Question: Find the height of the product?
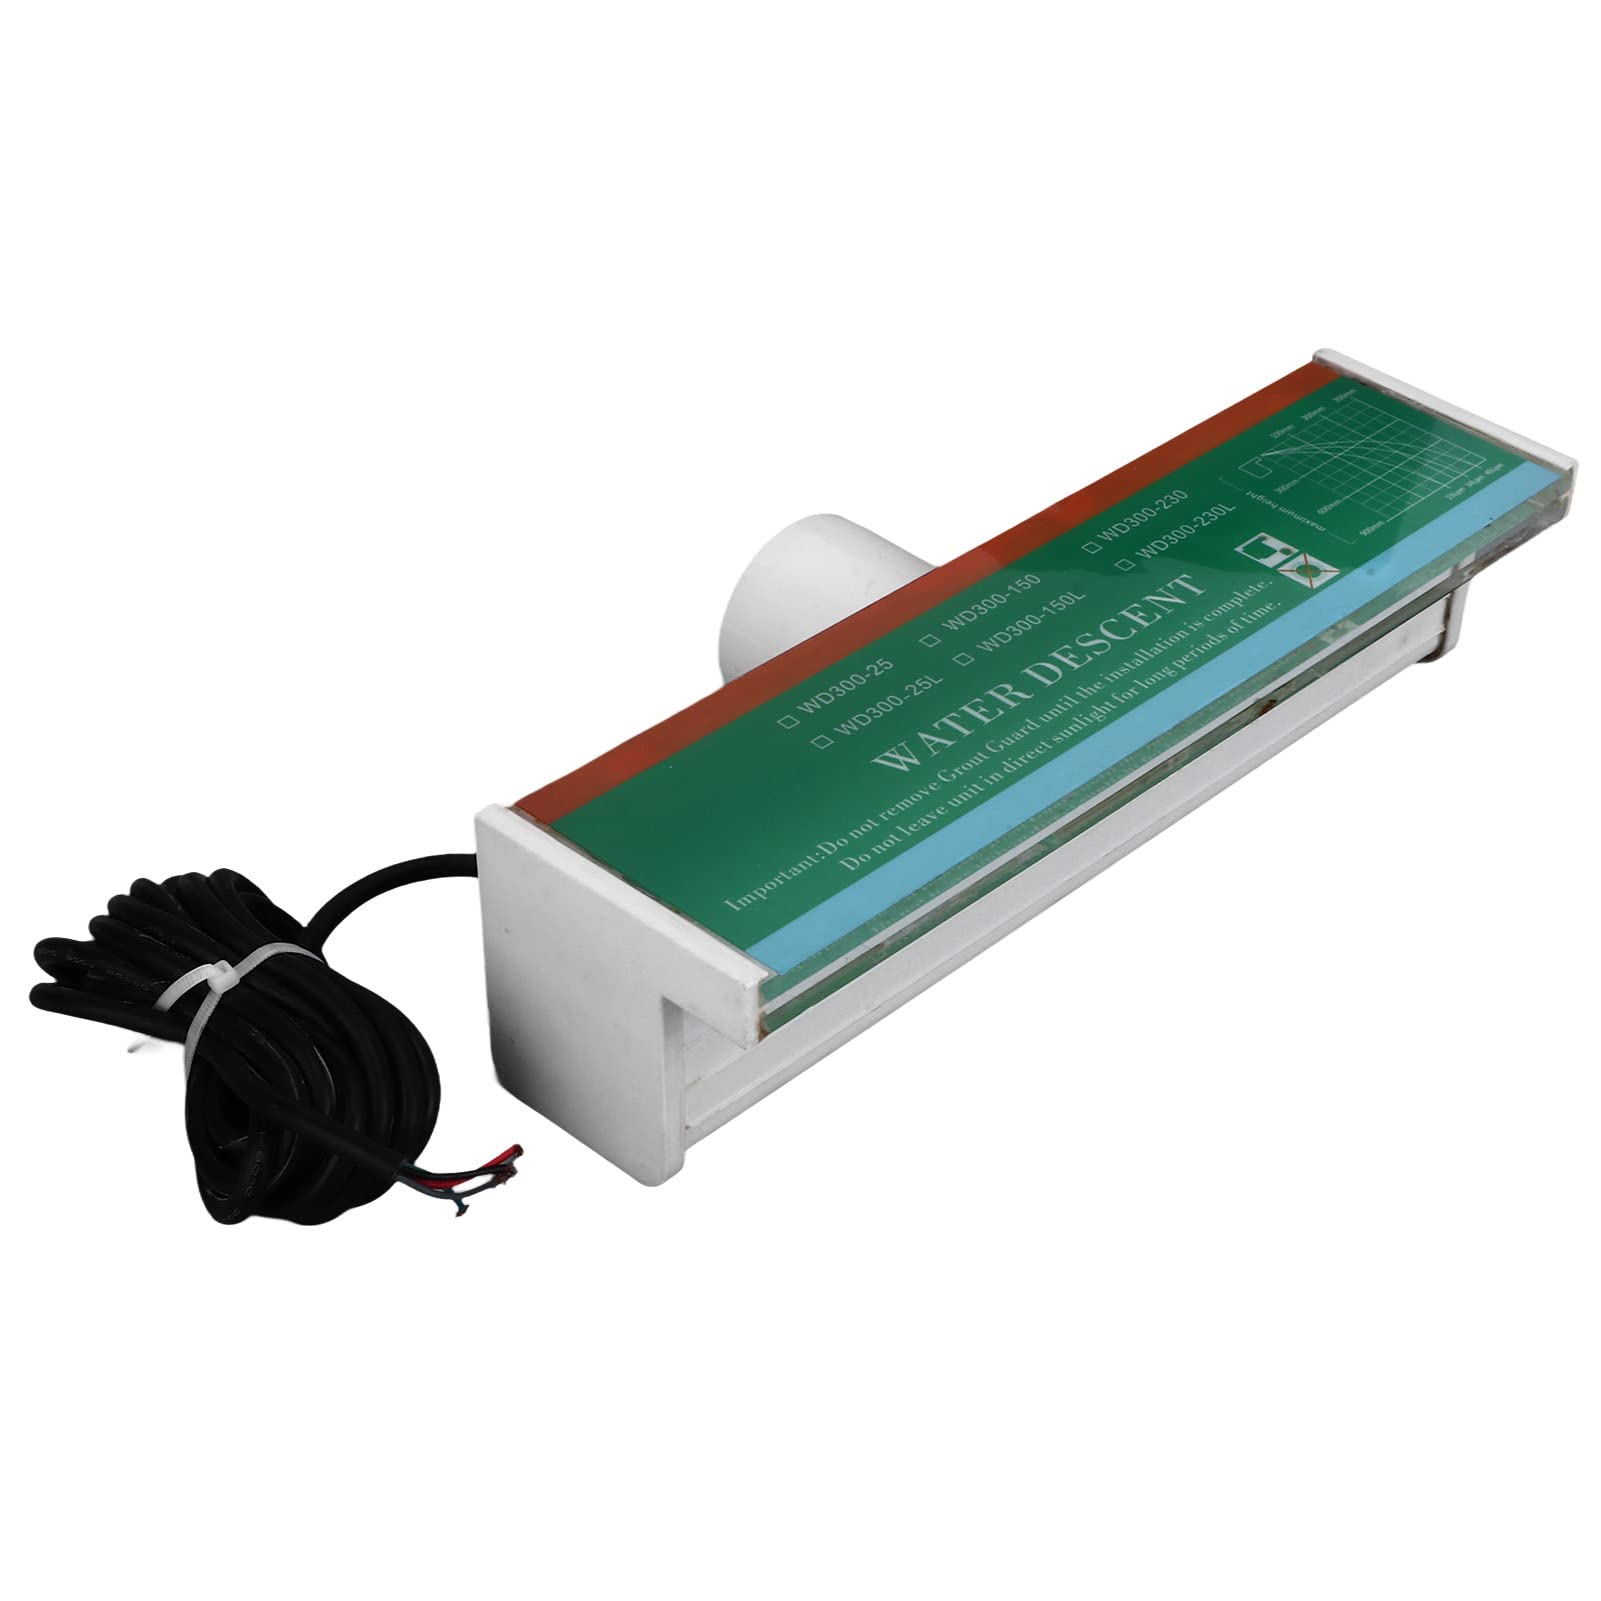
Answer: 900.0 millimetre